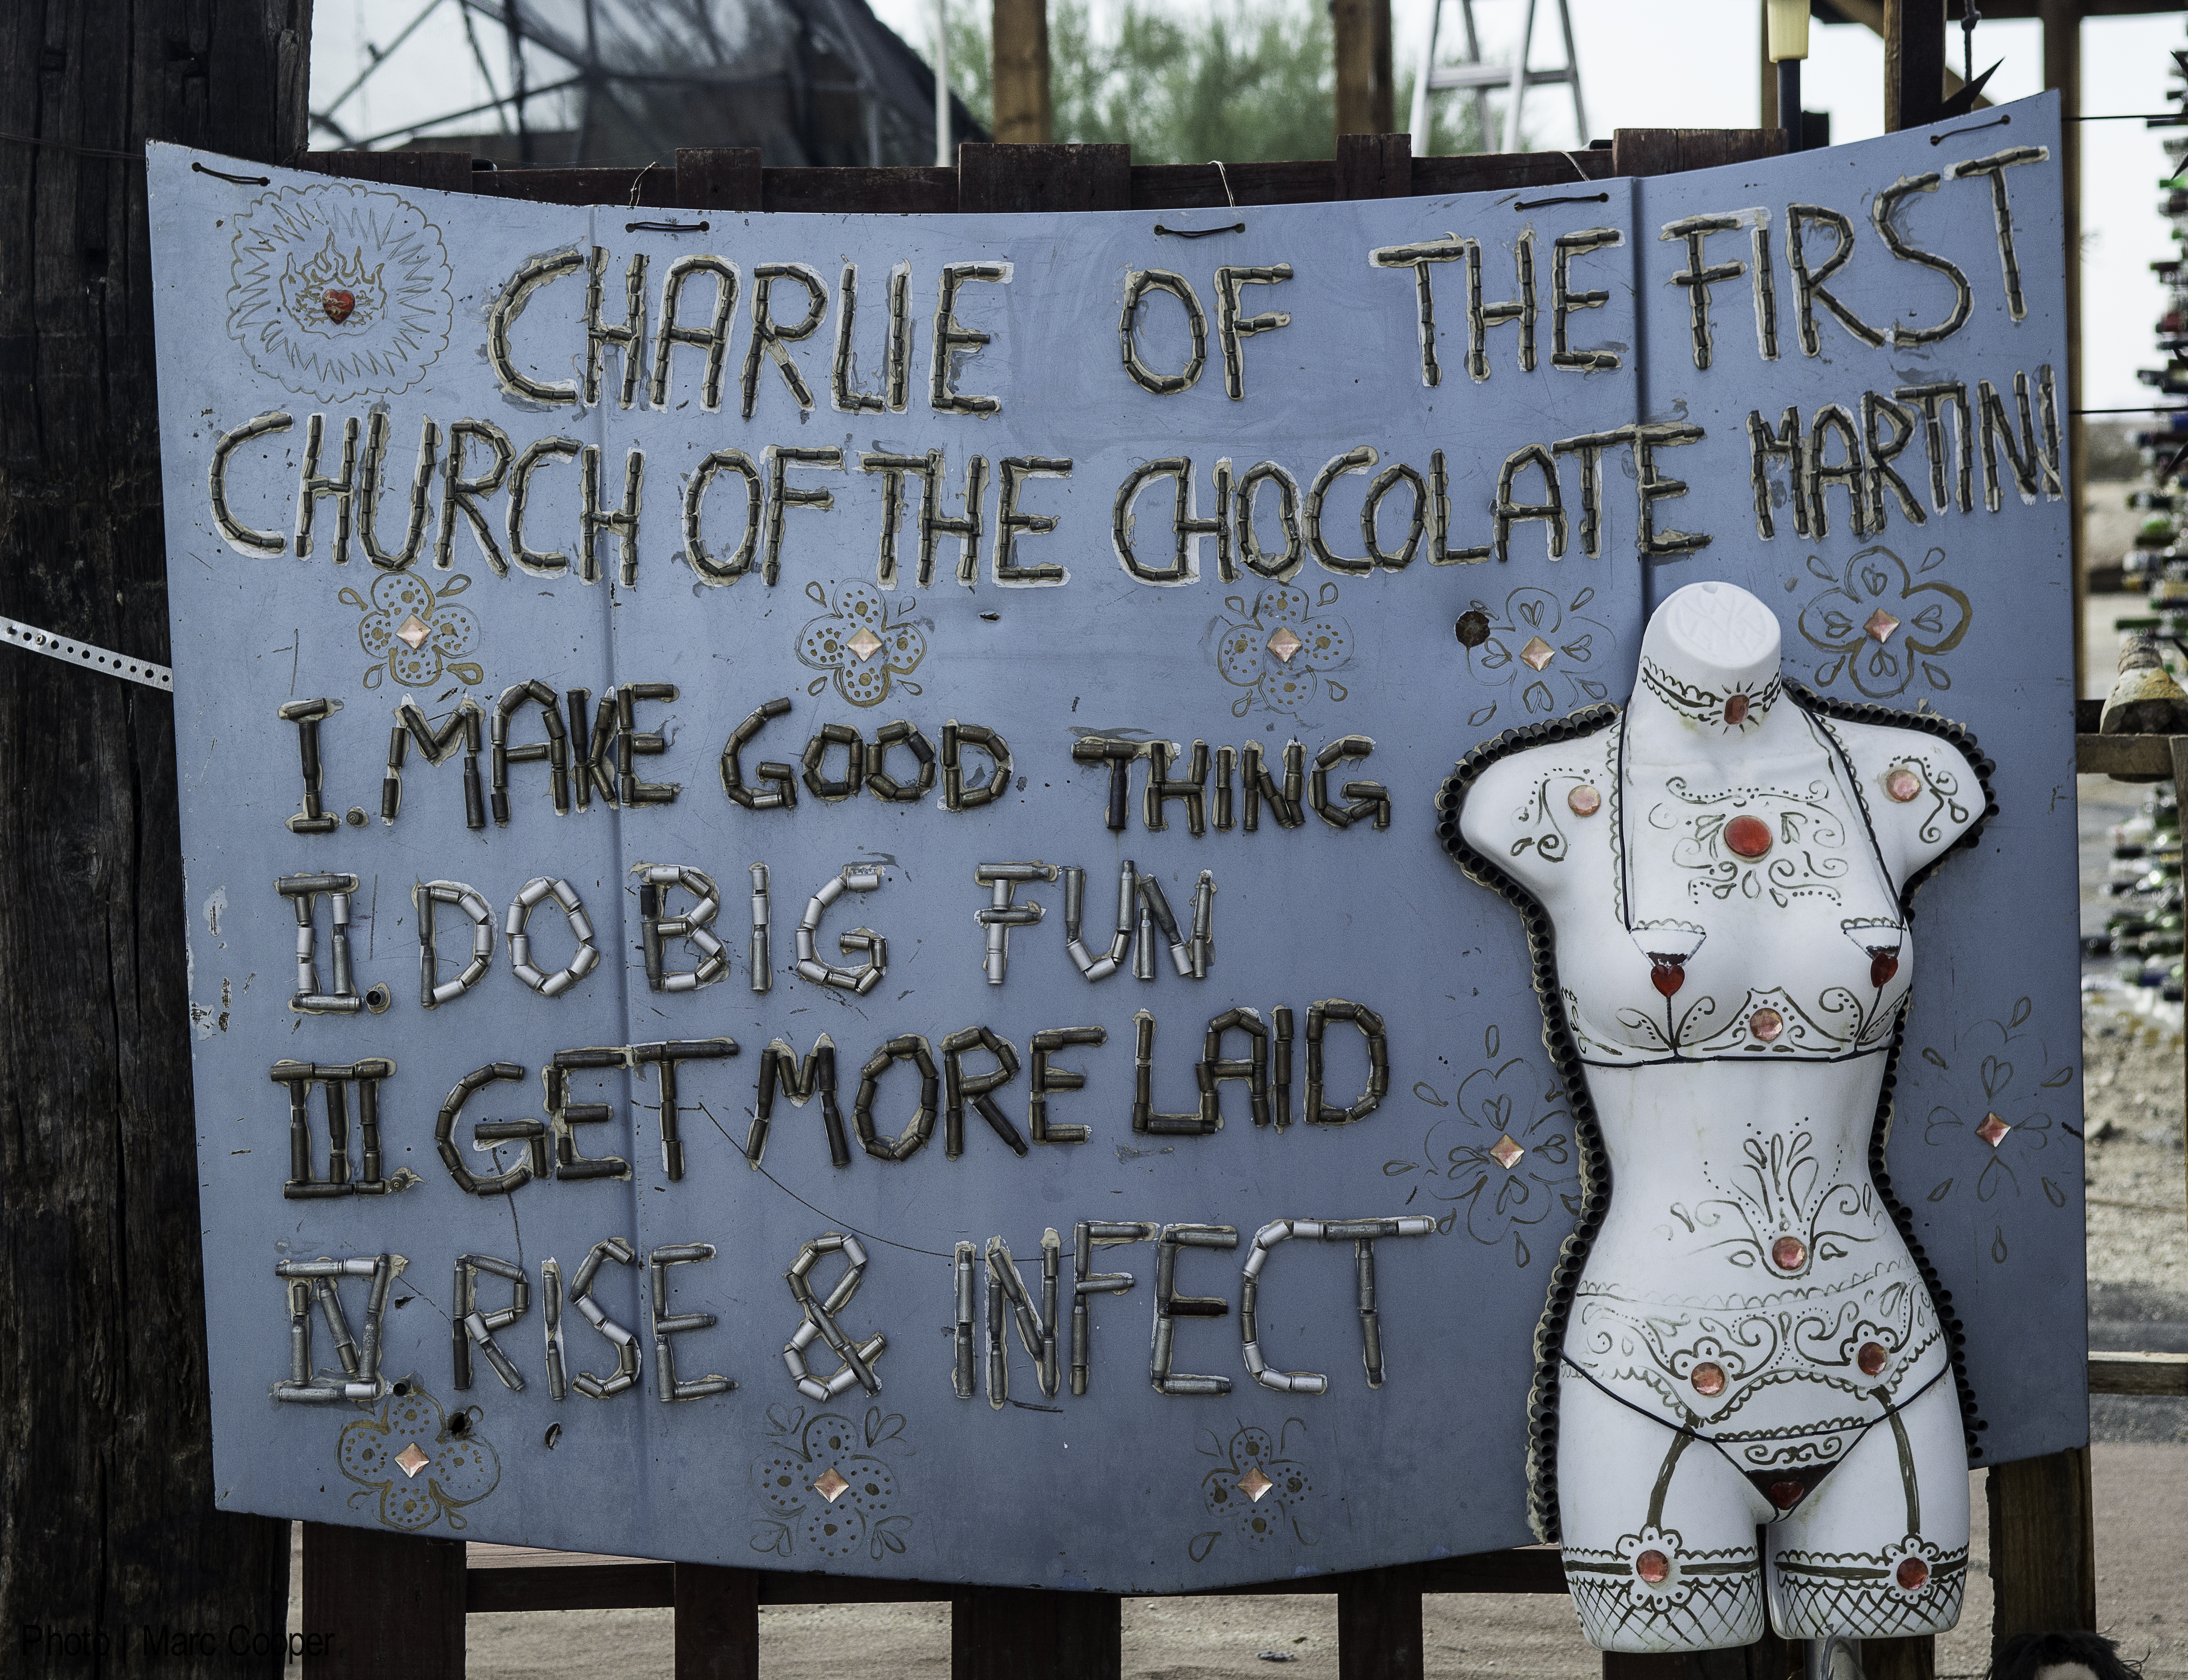
sign, spring, art, slabcity, chasterus, eastjesus